Caddyshack II

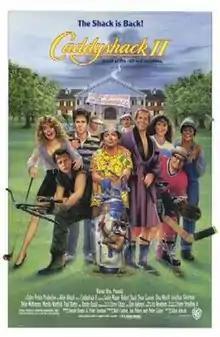
Theatrical release poster by Carl Ramsey

Caddyshack II is a 1988 American sports comedy film and a sequel to the 1980 film "Caddyshack". Directed by Allan Arkush and written by Harold Ramis (who co-wrote and directed the original "Caddyshack") and PJ Torokvei, it stars Jackie Mason, Robert Stack, Dyan Cannon, Dina Merrill, Jonathan Silverman, Brian McNamara, Marsha Warfield, Paul Bartel, and Randy Quaid with special appearances by Chevy Chase and Dan Aykroyd. It tells the story of a wealthy and widowed real estate developer who goes up against Bushwood County Club's snobbish president in a golfing tournament.